Silver Apples of the Moon (Morton Subotnick album)

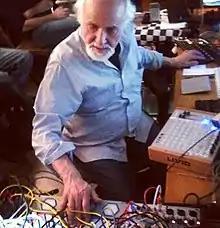
Morton Subotnick (pictured with a Buchla 200e in 2012) sought to create an album with inimitable sounds.

Subotnick was given a 13-month deadline by Nonesuch to complete "Silver Apples of the Moon", and he recorded it over 1966–67, working for 10–12 hours a day. He used his studio at New York University's School of the Arts. The album incorporates a replica Buchla 100, built for Subotnick by Buchla so that the composer could use it in New York instead of the San Francisco Tape Center where the two had worked together. Subotnick used two two-track tape recorders, one which recorded and played back and another which only provided playback. He also added to notebooks each day to keep track of production. Although he did not use a producer, he felt playing his in-progress work to audiences provided him with the same effect.